Józef Kremer

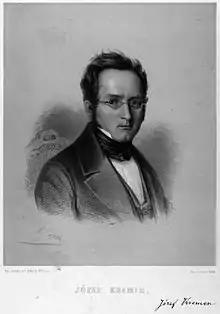
Józef Kremer

Józef Kremer (February 22, 1806, Kraków – June 2, 1875, Kraków) was a Polish historian of art, philosopher, aesthetician and psychologist.